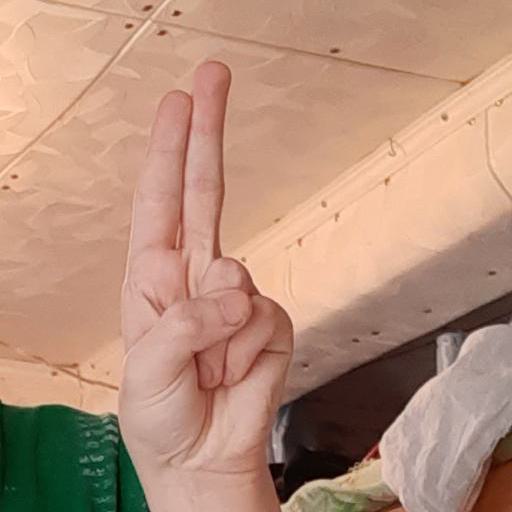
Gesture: two_up